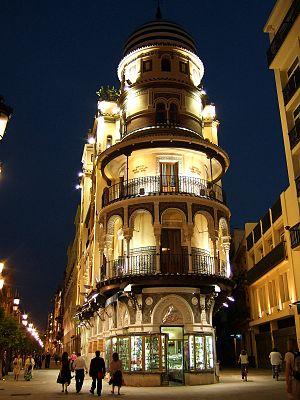
Séville est une ville du Sud de l’Espagne, capitale de la province de Séville et de la communauté autonome d’Andalousie.